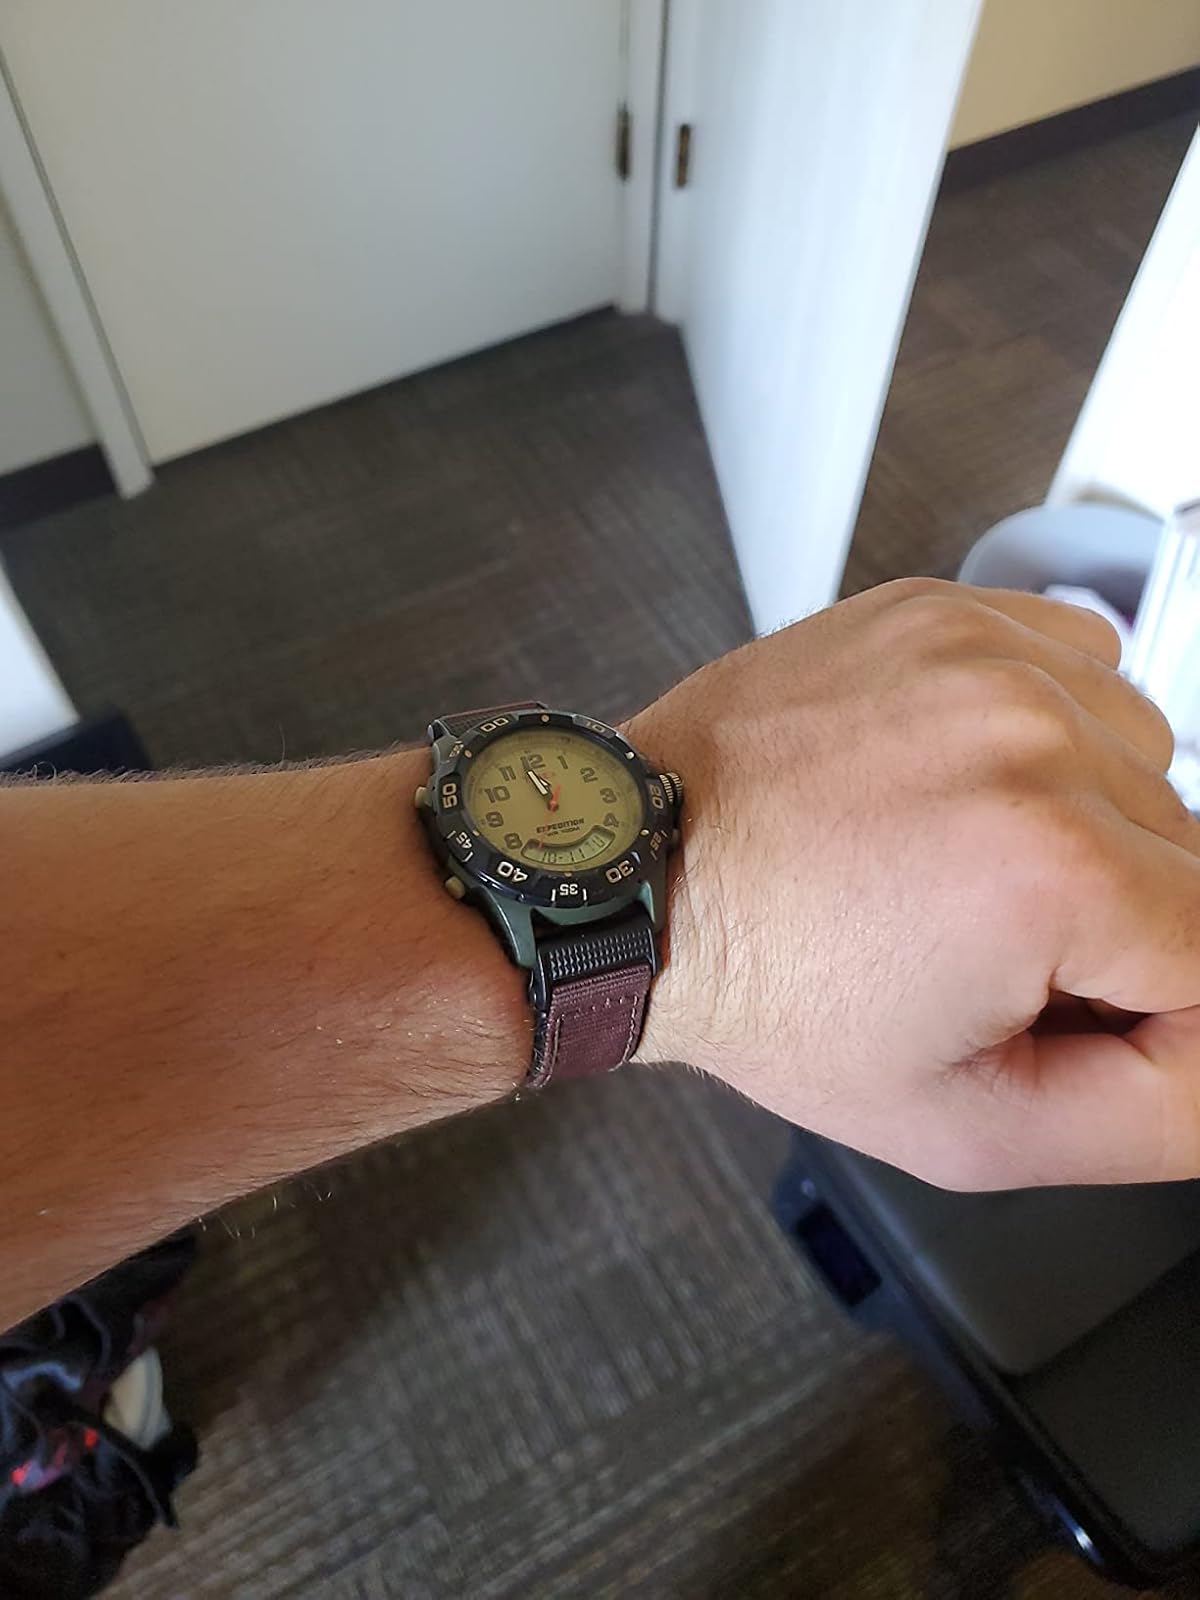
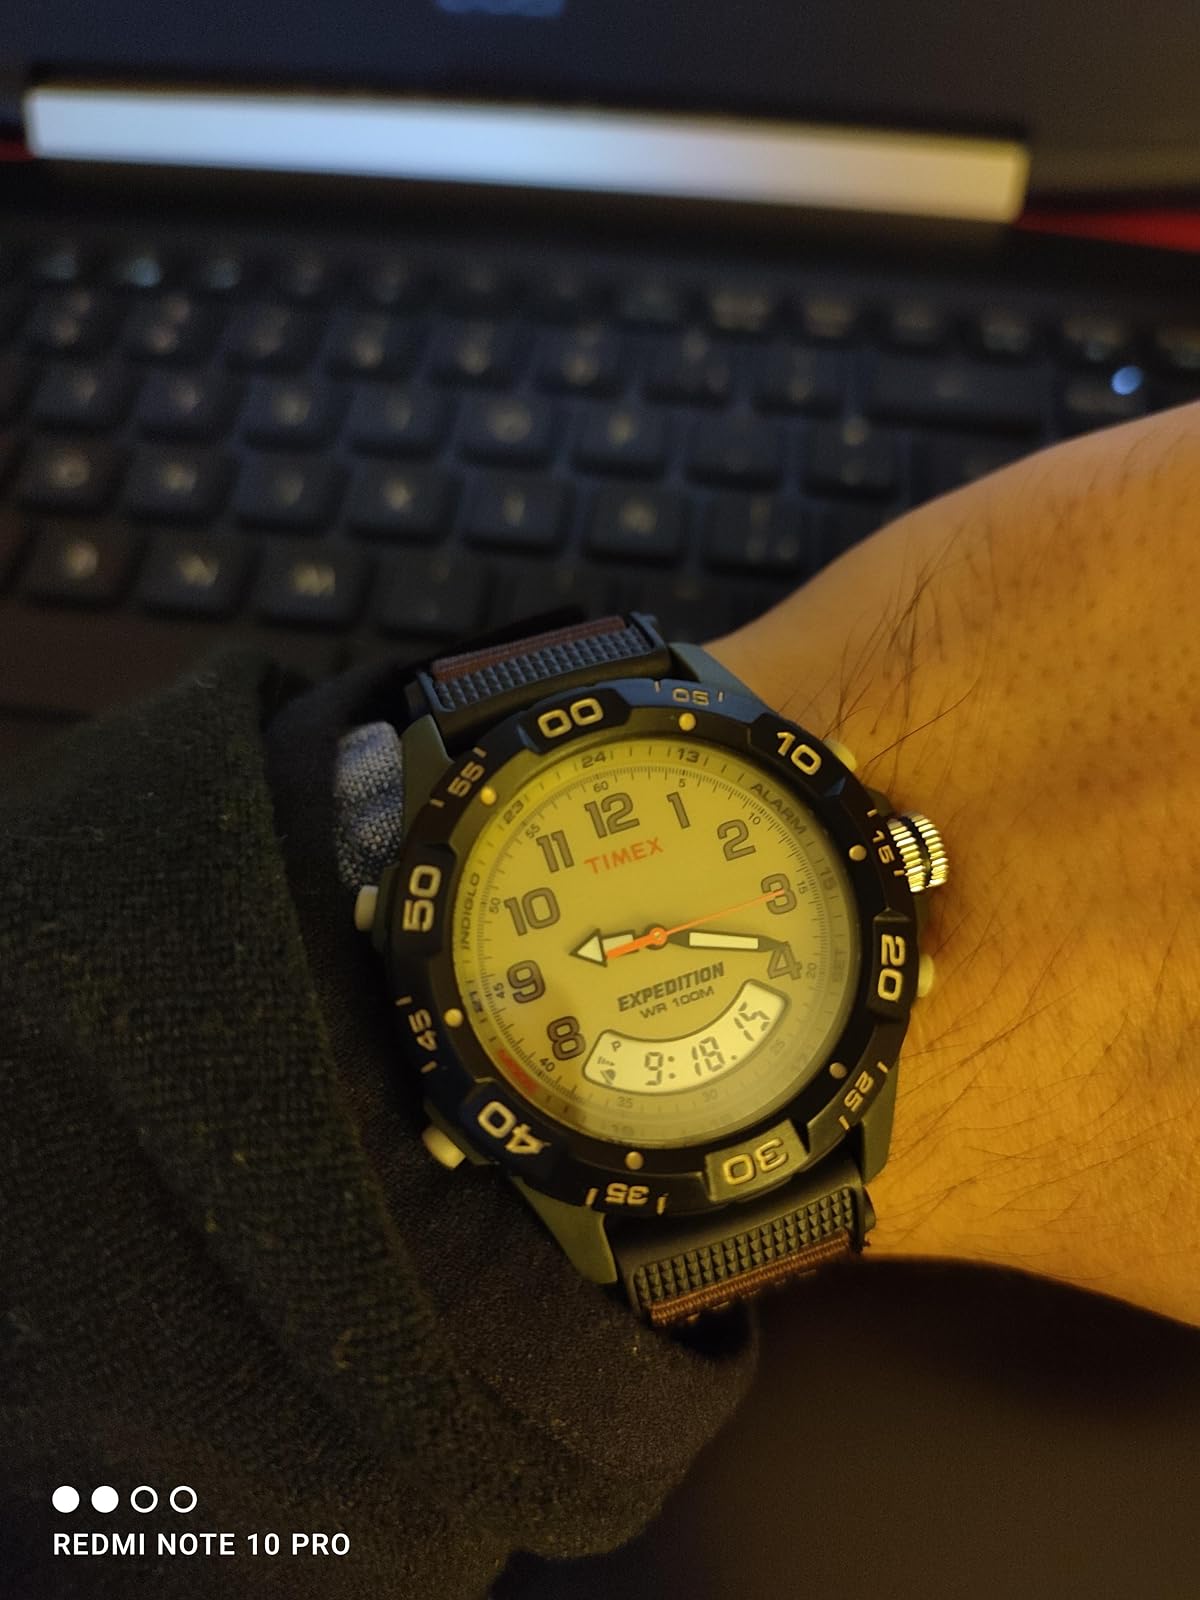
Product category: accessories_watch
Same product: yes